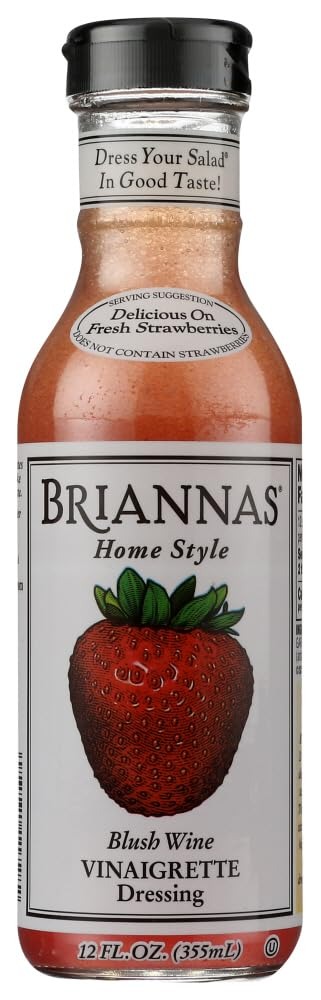
Item Name: Brianna's Blush Wine Vinaigrette, 12-Ounce Bottles (Pack of 6) by Brianna's
Value: 6.0
Unit: Count

Price: 43.345